Danaus erippus

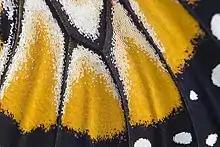
Close-up of wing scales.

"Danaus erippus" is included with other Nymphalidae, the largest family of butterflies with about 6000 species distributed throughout most of the world. It has a reduced pair of forelegs, is brightly coloured, and is included with popular species such as the emperors, admirals, tortoiseshells, and fritillaries. Its wingspan reaches about , with an easily recognizable orange and black pattern. Until 2007, this butterfly was treated as a subspecies of "Danaus plexippus". These species are very similar, but "D. erippus" usually has an orange trailing edge of the forewings, while in "D. plexippus" it is black. The lineages of the two species are thought to have separated about 2 million years ago. The colour of the wings in males of the southern monarch is paler than in the females.